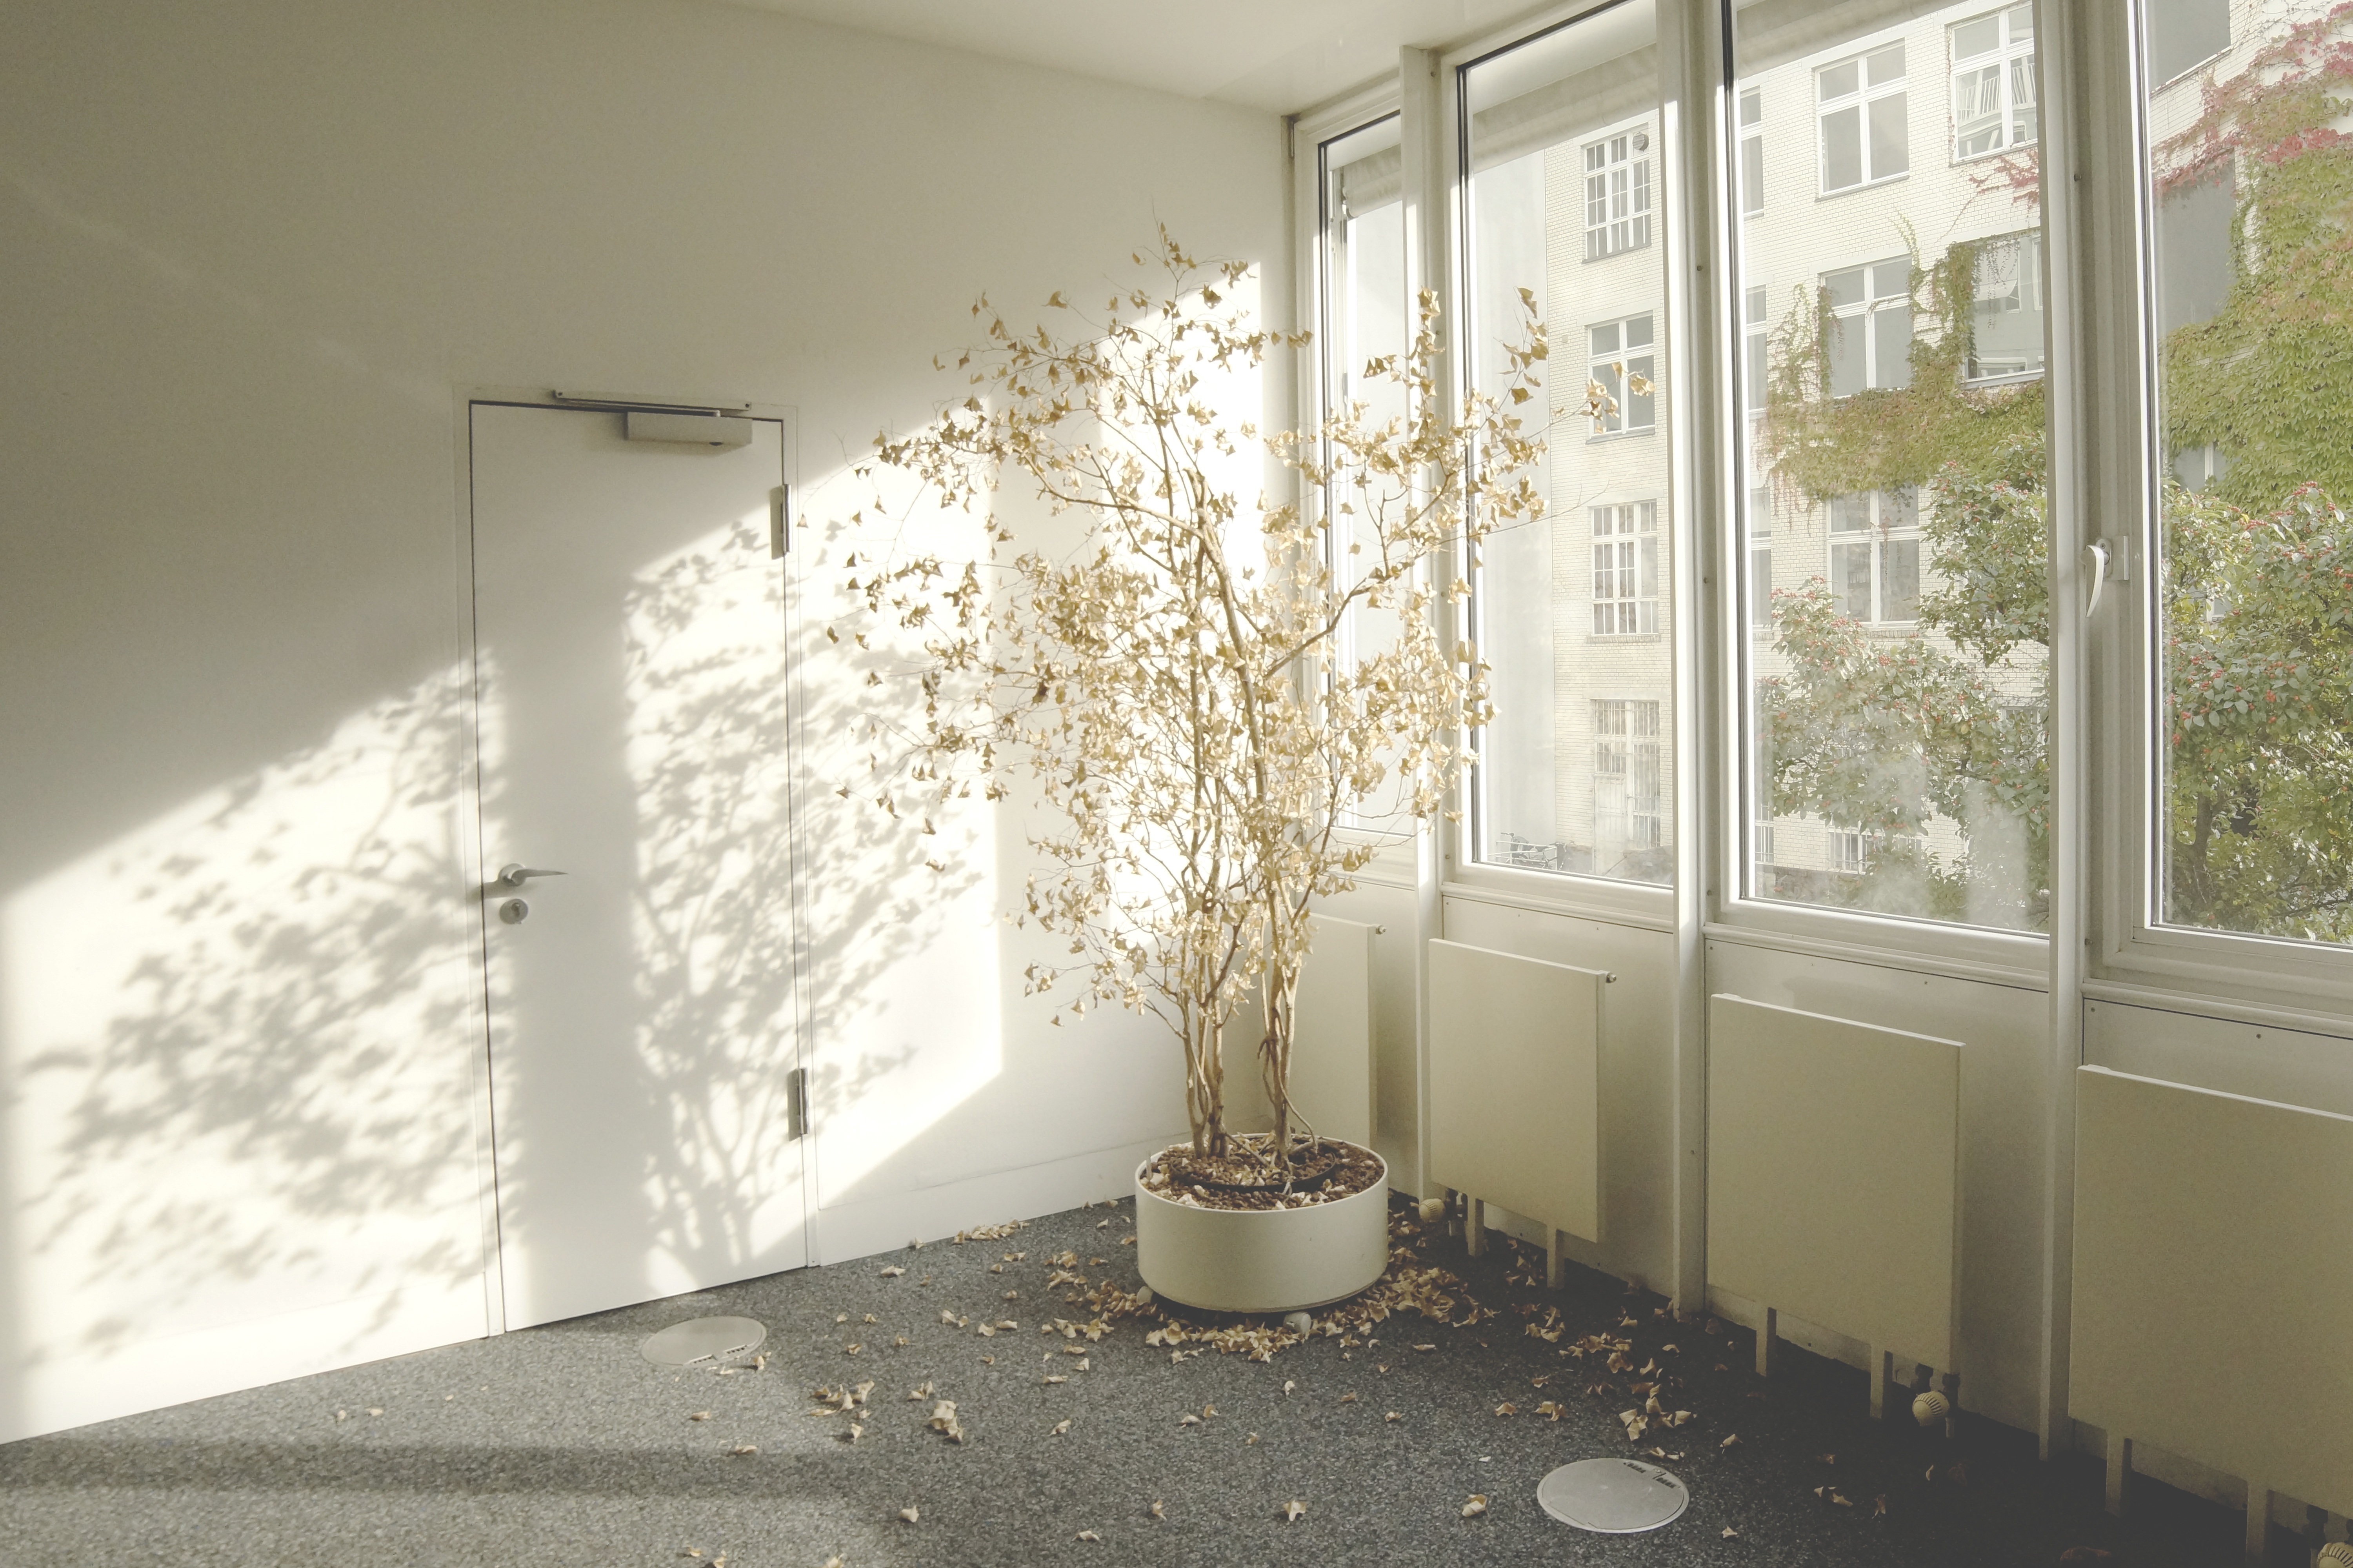
plant, sunshine, white, house, floor, interior, window, home, wall, dry, abandoned, living room, empty, room, lighting, potted plant, houseplant, interior design, leaves, design, bright, withered, fallen, estate, forgotten, dining room, window covering